Saxon (band)

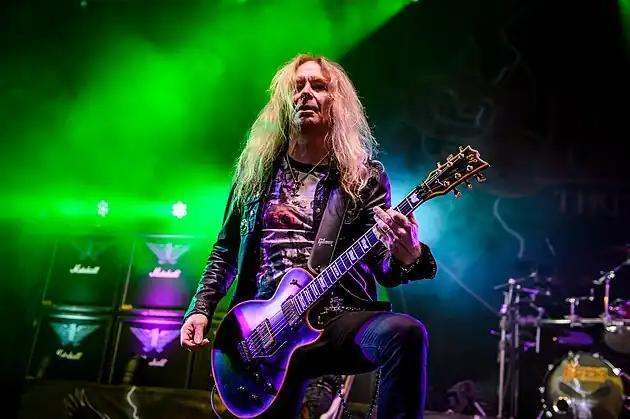
Doug Scarratt joined the band in 1996

Saxon's third album "Strong Arm of the Law" was released later in the year, charting at No. 11 in the UK. Two singles were issued: the title track and "Dallas 1PM", the latter about the assassination of U.S. President John F. Kennedy. Sold-out tours of Europe and the UK followed as the album charted in several European countries. The band was also popular in Japan, where the single "Motorcycle Man" stayed in the charts for almost six months.